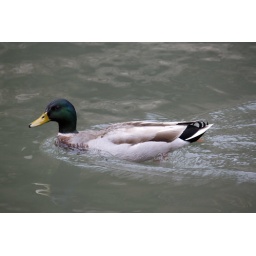
A duck I saw swimming in oh so clean (sarcasm) river walk San Antonio